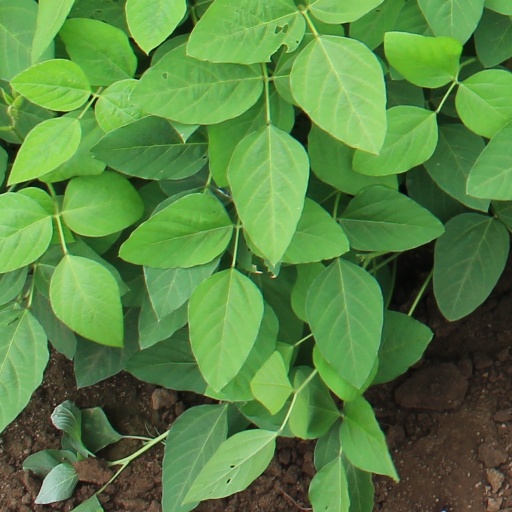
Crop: soybean